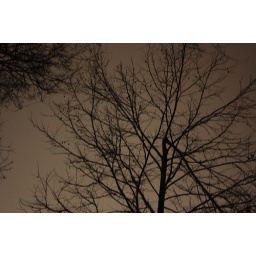
Bare trees against the night sky